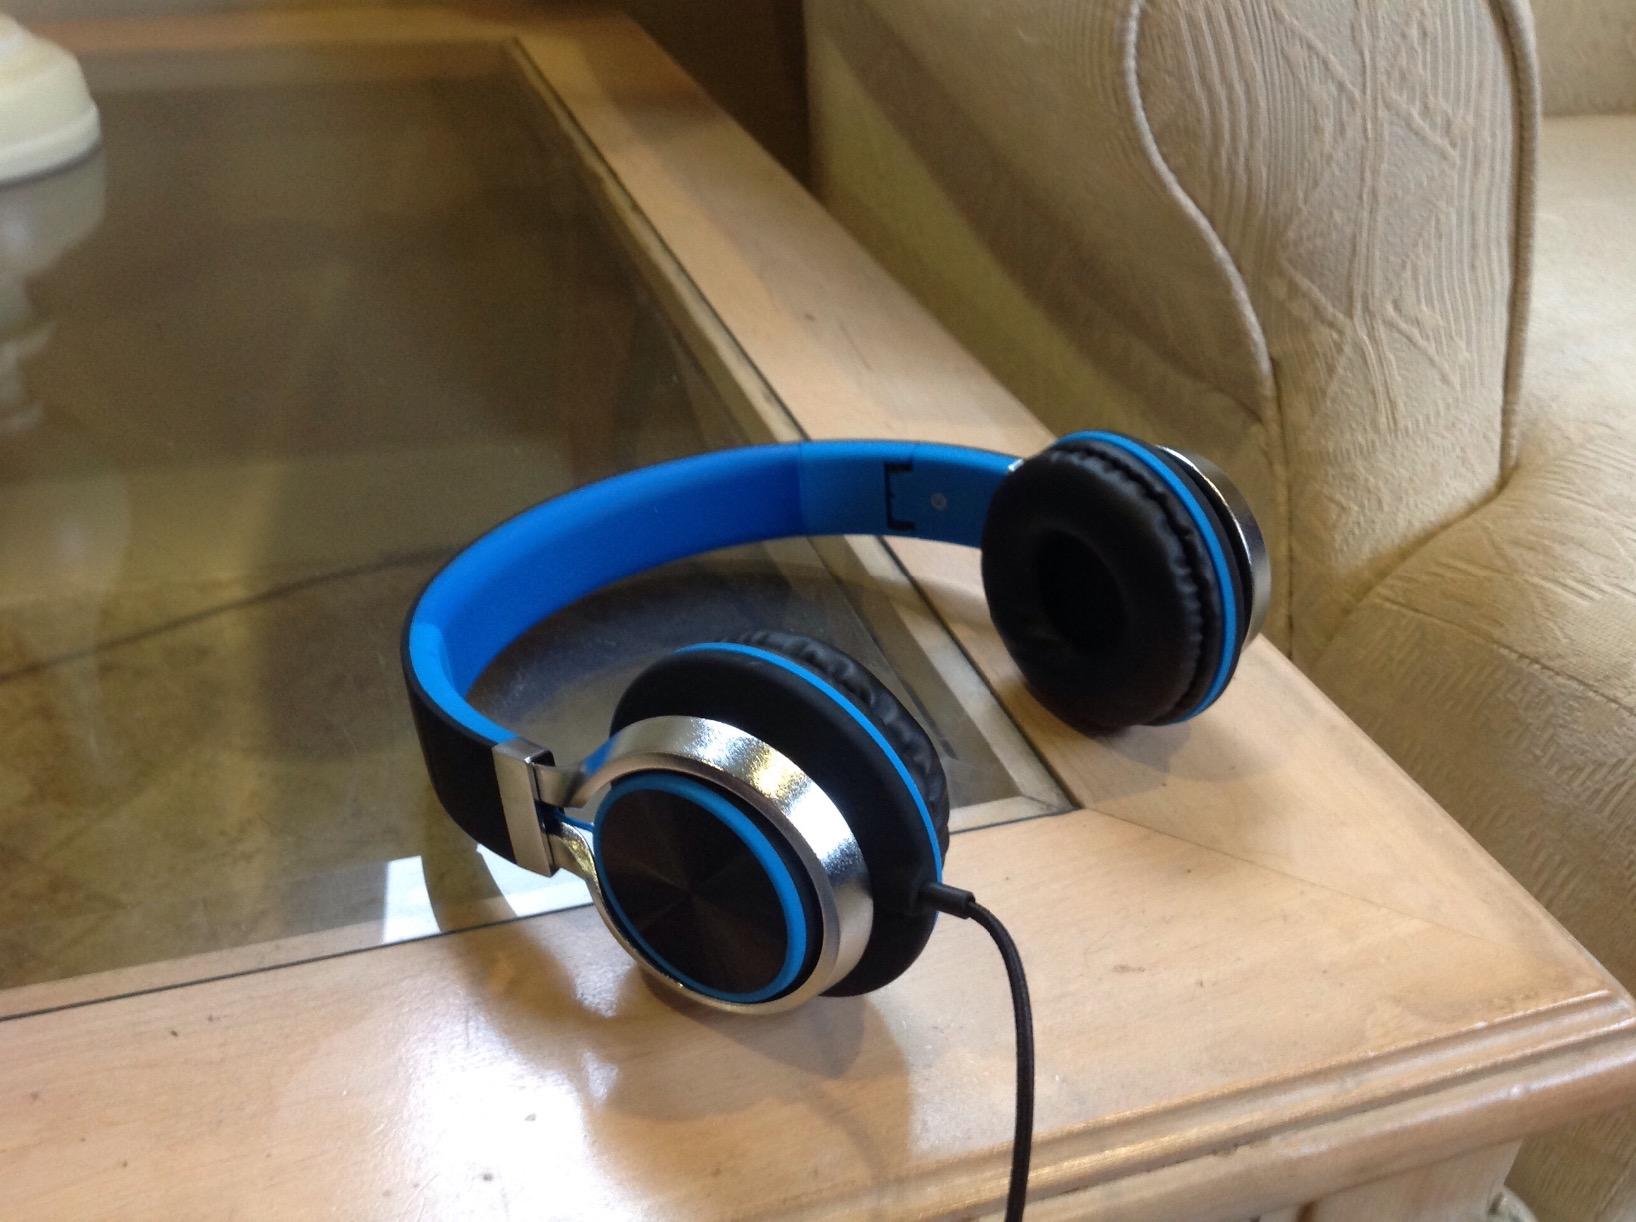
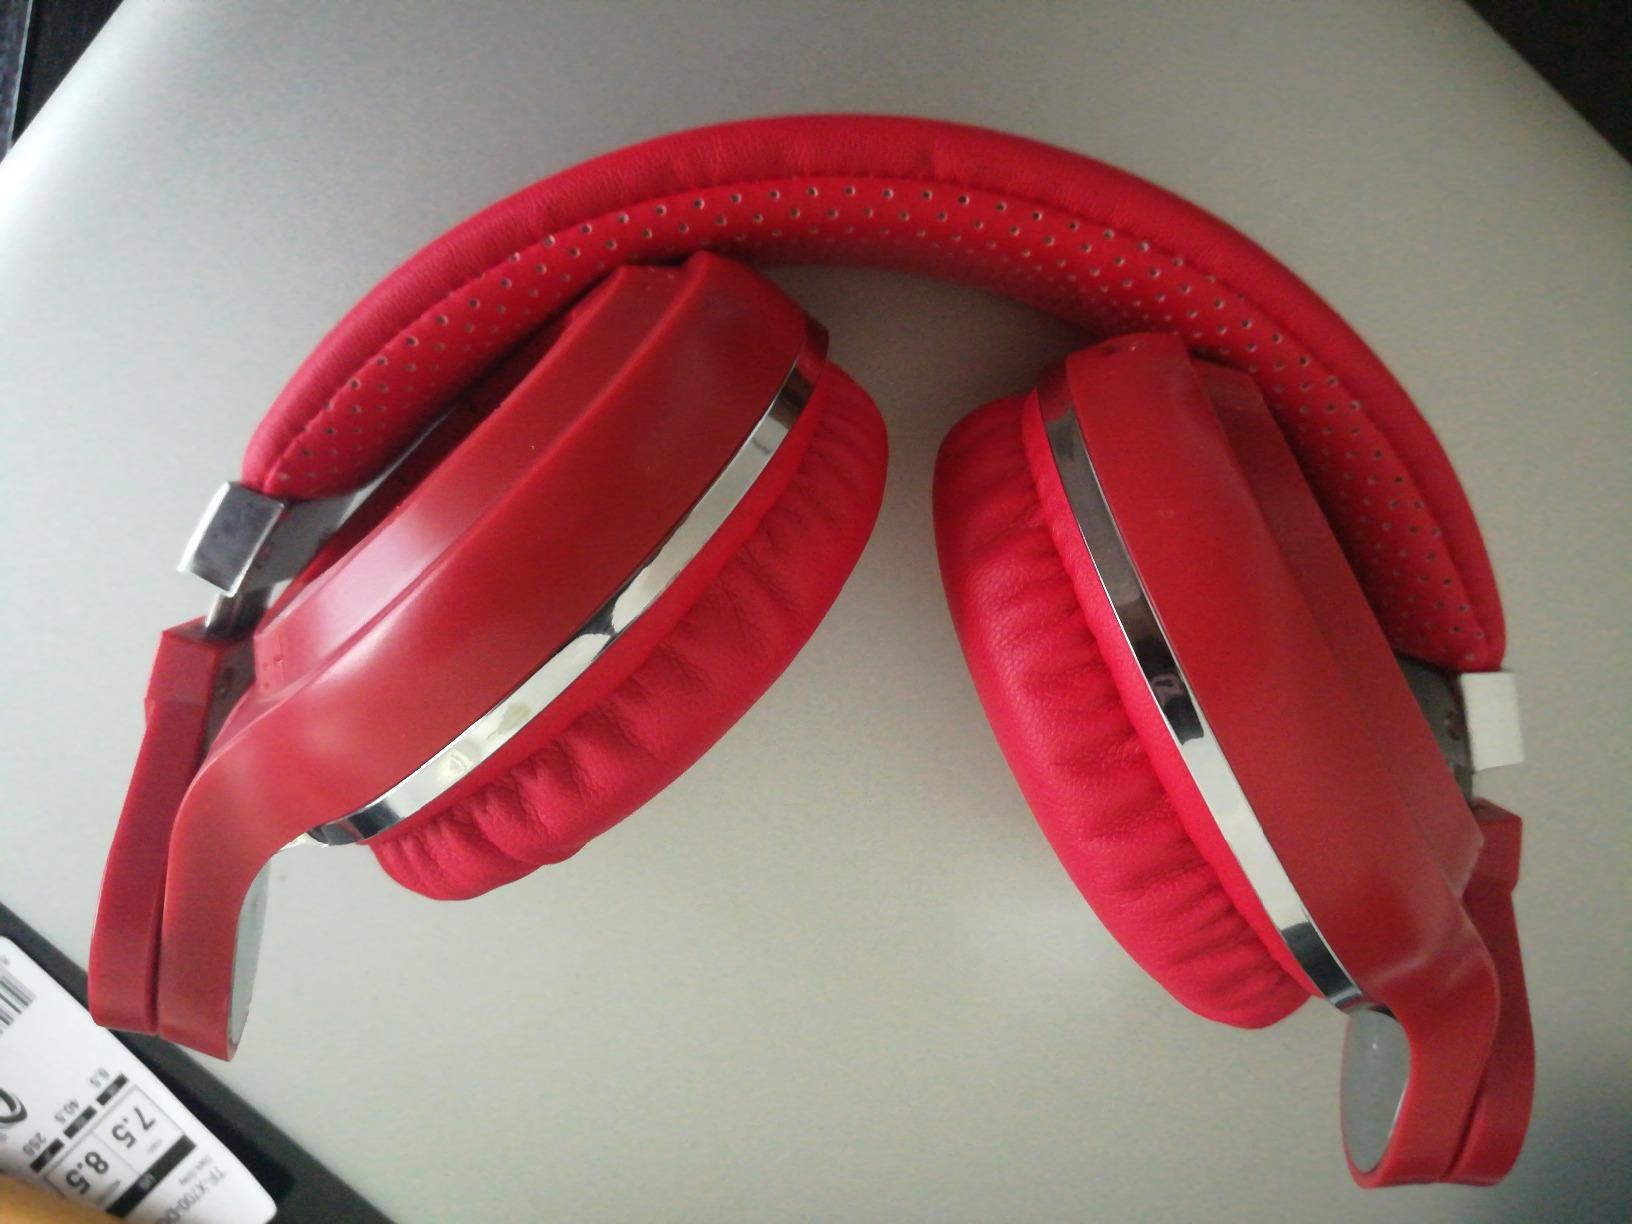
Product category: headphones
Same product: no